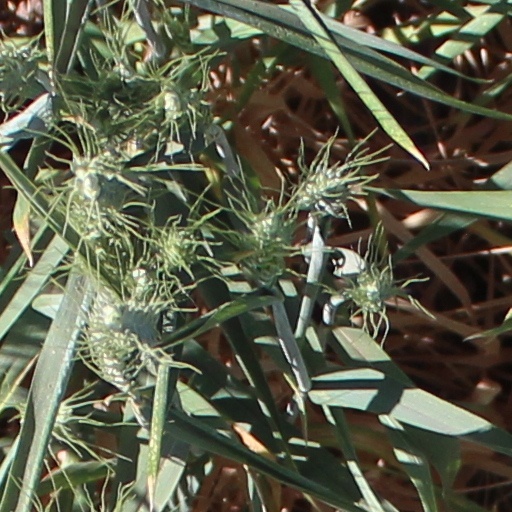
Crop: wheat